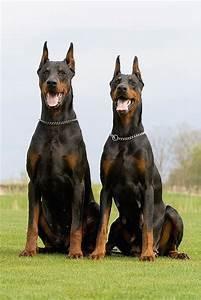
dog